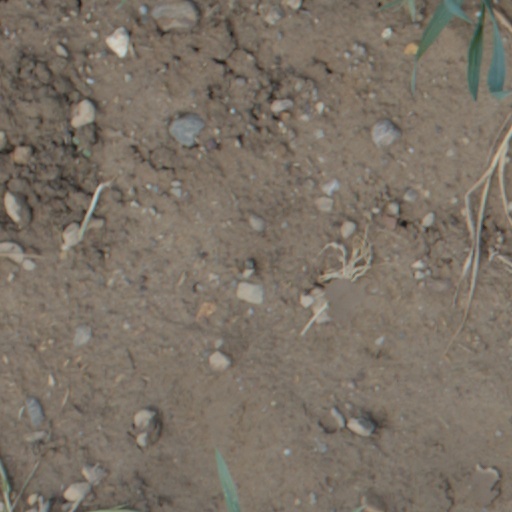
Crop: wheat